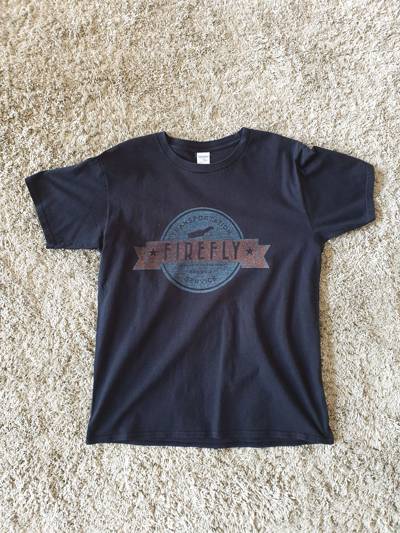
Waste category: clothes